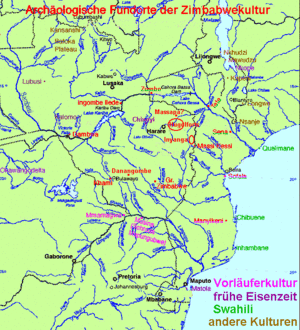
L'Empire du Monomotapa, aussi appelé Empire du Grand Zimbabwe, Mwene Mutapa, Munhumutapa, ou Mutapa, était un royaume situé en Afrique australe et recouvrant les territoires des actuels Zimbabwe et Mozambique méridional, au sud du Zambèze. Sa capitale était le Grand Zimbabwe.